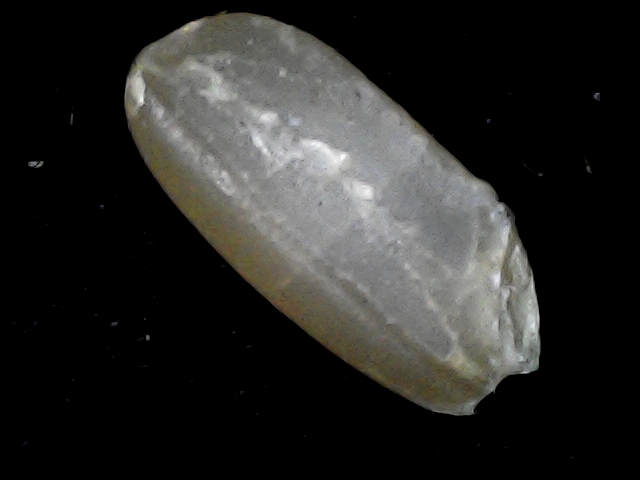
Rice variety: BD76